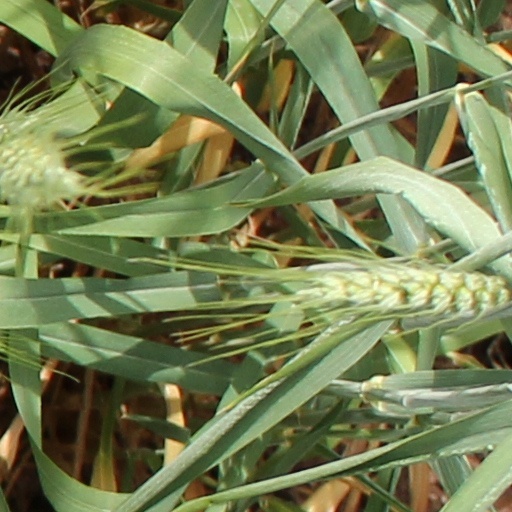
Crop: wheat